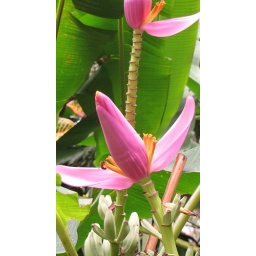
like banana trees in flower but in miniature